Aston Merrygold

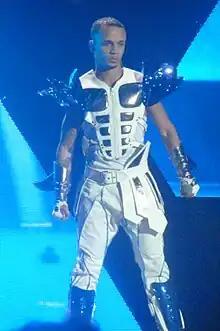
Merrygold performing on the 4th Dimensions Tour at The O2 Arena

Aston Iain Merrygold (born 13 February 1988) is a British singer, songwriter, actor, dancer and television presenter. He is known for being a member of the British boy band JLS, who were the runners-up to Alexandra Burke in the fifth series of "The X Factor". As part of the group he achieved five number one singles on the UK singles chart and a number one album on the UK Albums Chart. As of December 2013, JLS had sold over 10 million records before disbanding in 2013 and reuniting in 2020. In 2013, he became a judge on the British dance talent show "Got to Dance".